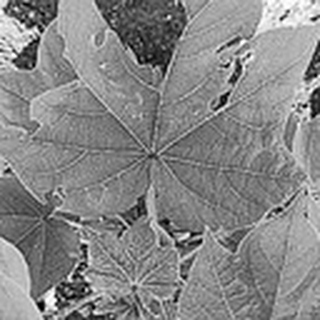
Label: healthy_cotton